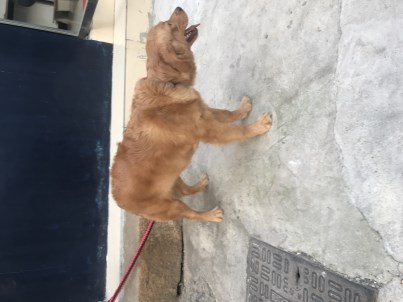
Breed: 5355-n000126-golden_retriever